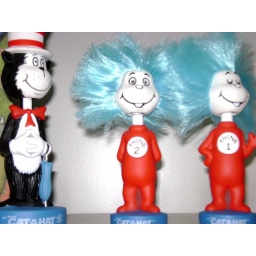
365 day 29: cat in the hat